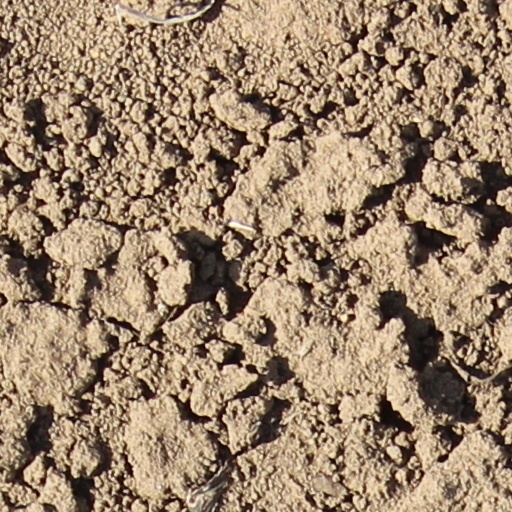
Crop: wheat